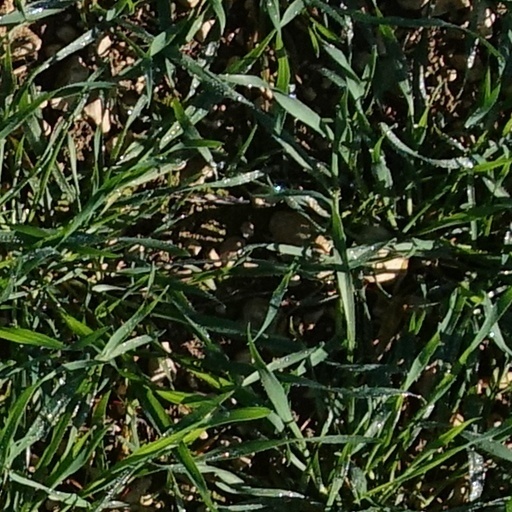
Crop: wheat